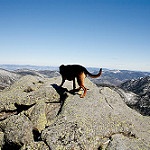
Label: mountain